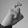
ASL letter: X